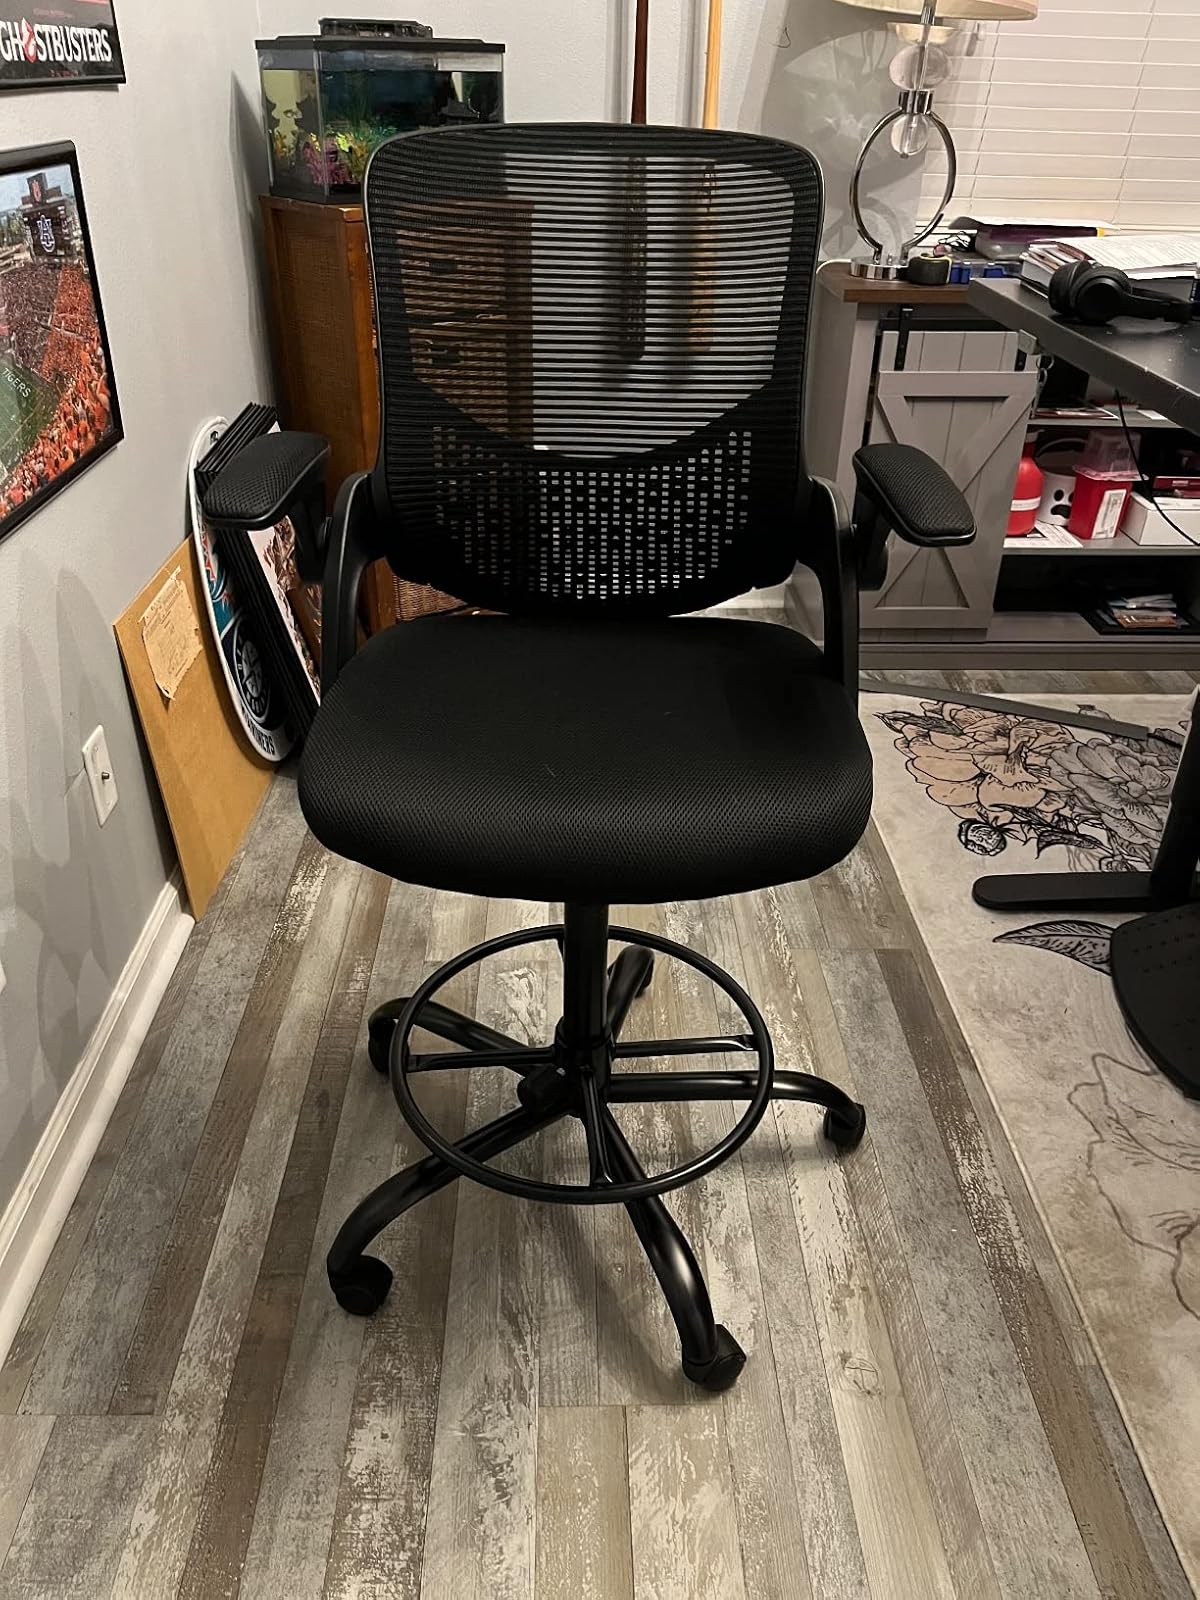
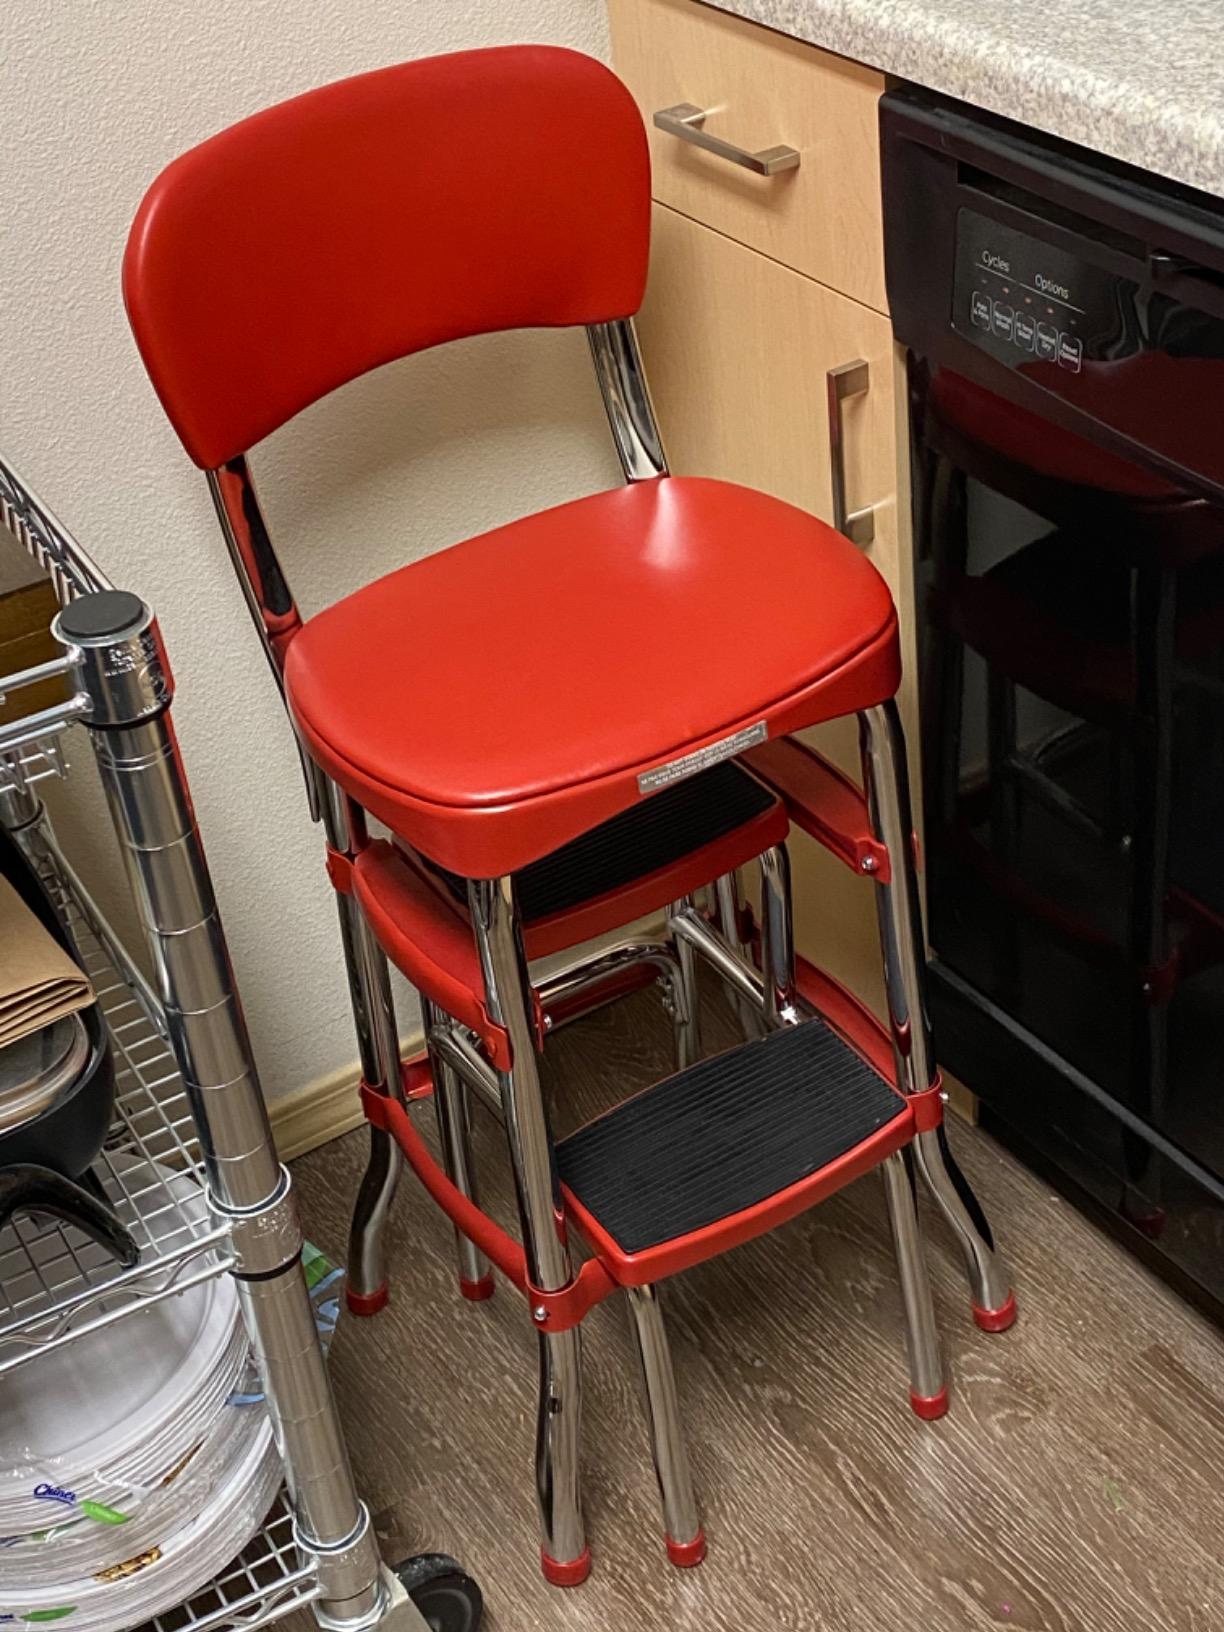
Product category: items_chair
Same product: no